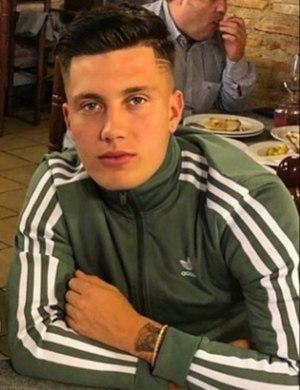
Cristo Ramón González Pérez, ou plus simplement appelé Cristo, né le 24 octobre 1997, est un footballeur espagnol qui joue comme attaquant pour la SD Huesca, où il est prêté par le club italien Udinese Calcio.